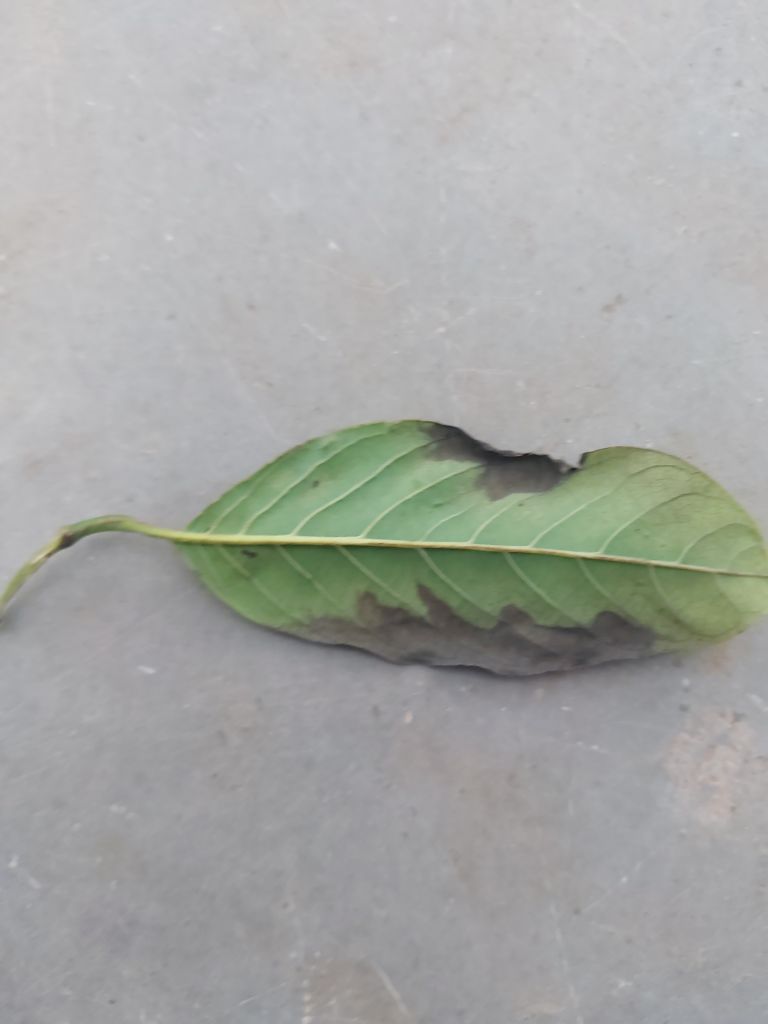
Disease label: Leaf spot on Leaves